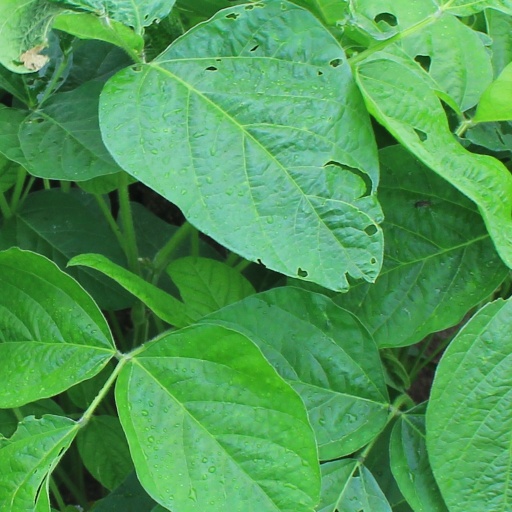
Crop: soybean